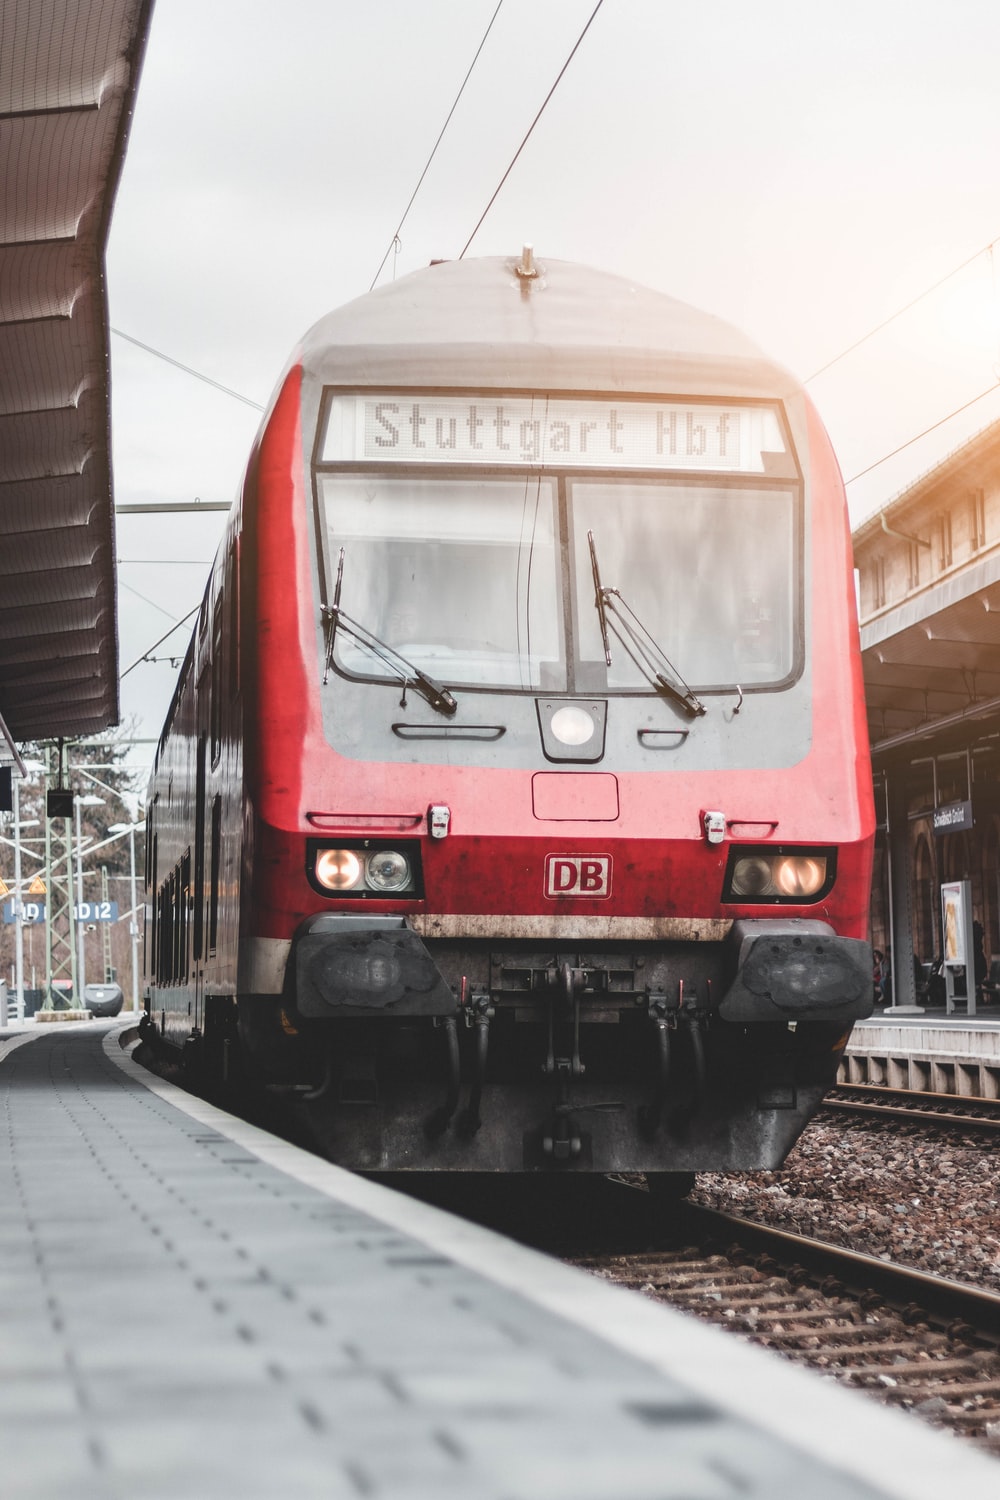
Vehicle type: Trains